Kelly Jones

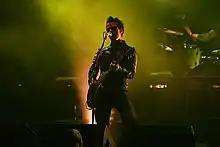
Jones playing his Gibson Les Paul Goldtop in 2007.

Jones has had a troubled relationship with the national tabloid press and they have often criticised him, his contribution to music, and his vocal abilities. Jones has generated headlines several times by criticising fellow Britpop and post-Britpop musical artists, most notably Radiohead frontman and solo artist Thom Yorke. Jones criticised Yorke's attitude in a 2002 interview due to what he felt was complaining about touring on Radiohead's 1998 home video release, "Meeting People Is Easy". He said: "We can all relate to that video – y'know, having to do a hundred fucking idents for radio stations – but that doesn't mean you've got to walk around and be a miserable twat to everybody. Which is what Thom Yorke is mostly." He later expressed regret for this comment, since he was a fan of Yorke.